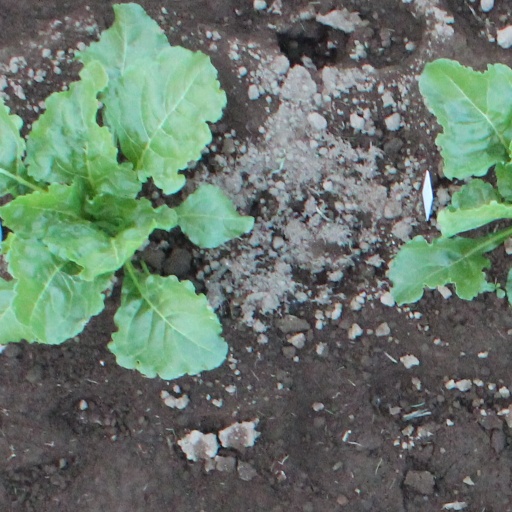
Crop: sugar beet